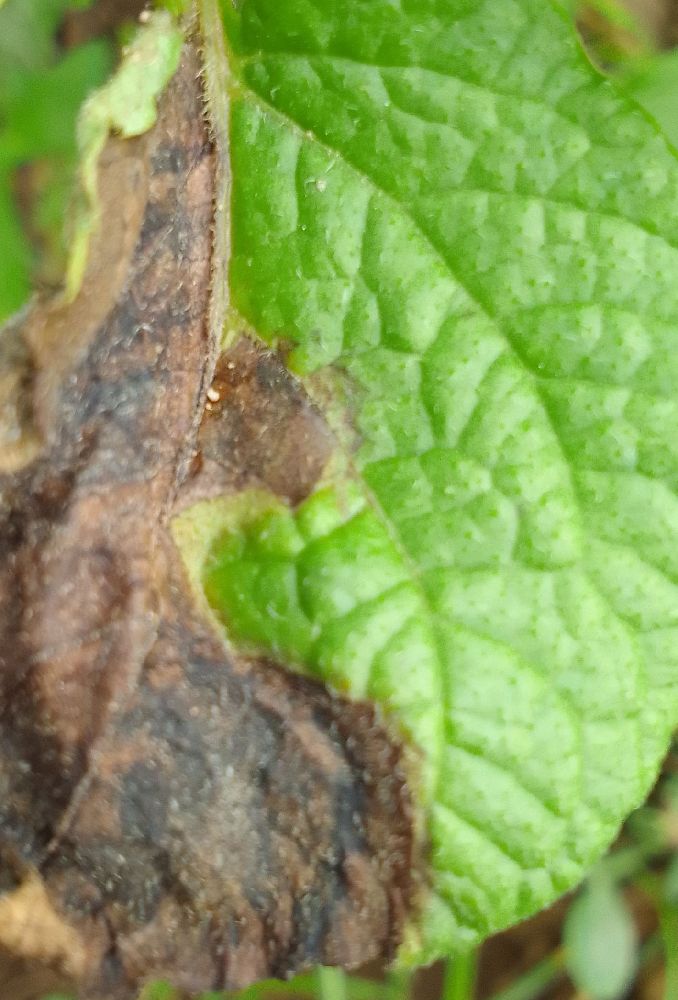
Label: Late blight